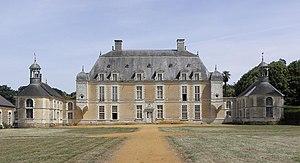
Château du Boschet en Bourg-des-Comptes (35), demeure de la famille Brossay-Saint-Marc.
La famille Legeard de la Diriays est une famille française originaire de Bretagne. Elle s'est éteinte en 1993.
Cet article recense les bâtiments protégés au titre des monuments historiques d’Ille-et-Vilaine, en France.
Le Château du Boschet est situé sur la commune de Bourg-des-Comptes en Ille-et-Vilaine.